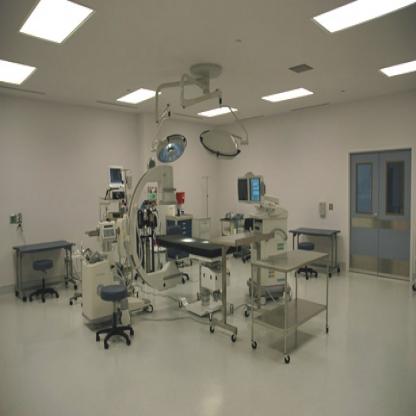
Scene: Indoor